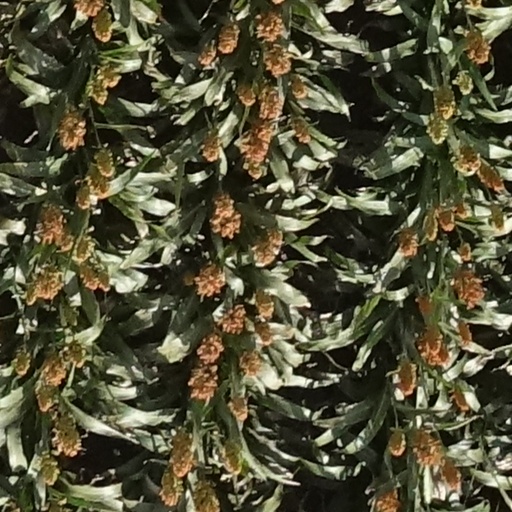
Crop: sorghum